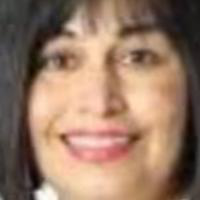
Age group: age 41-55